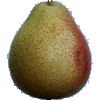
Label: Pear Forelle 1